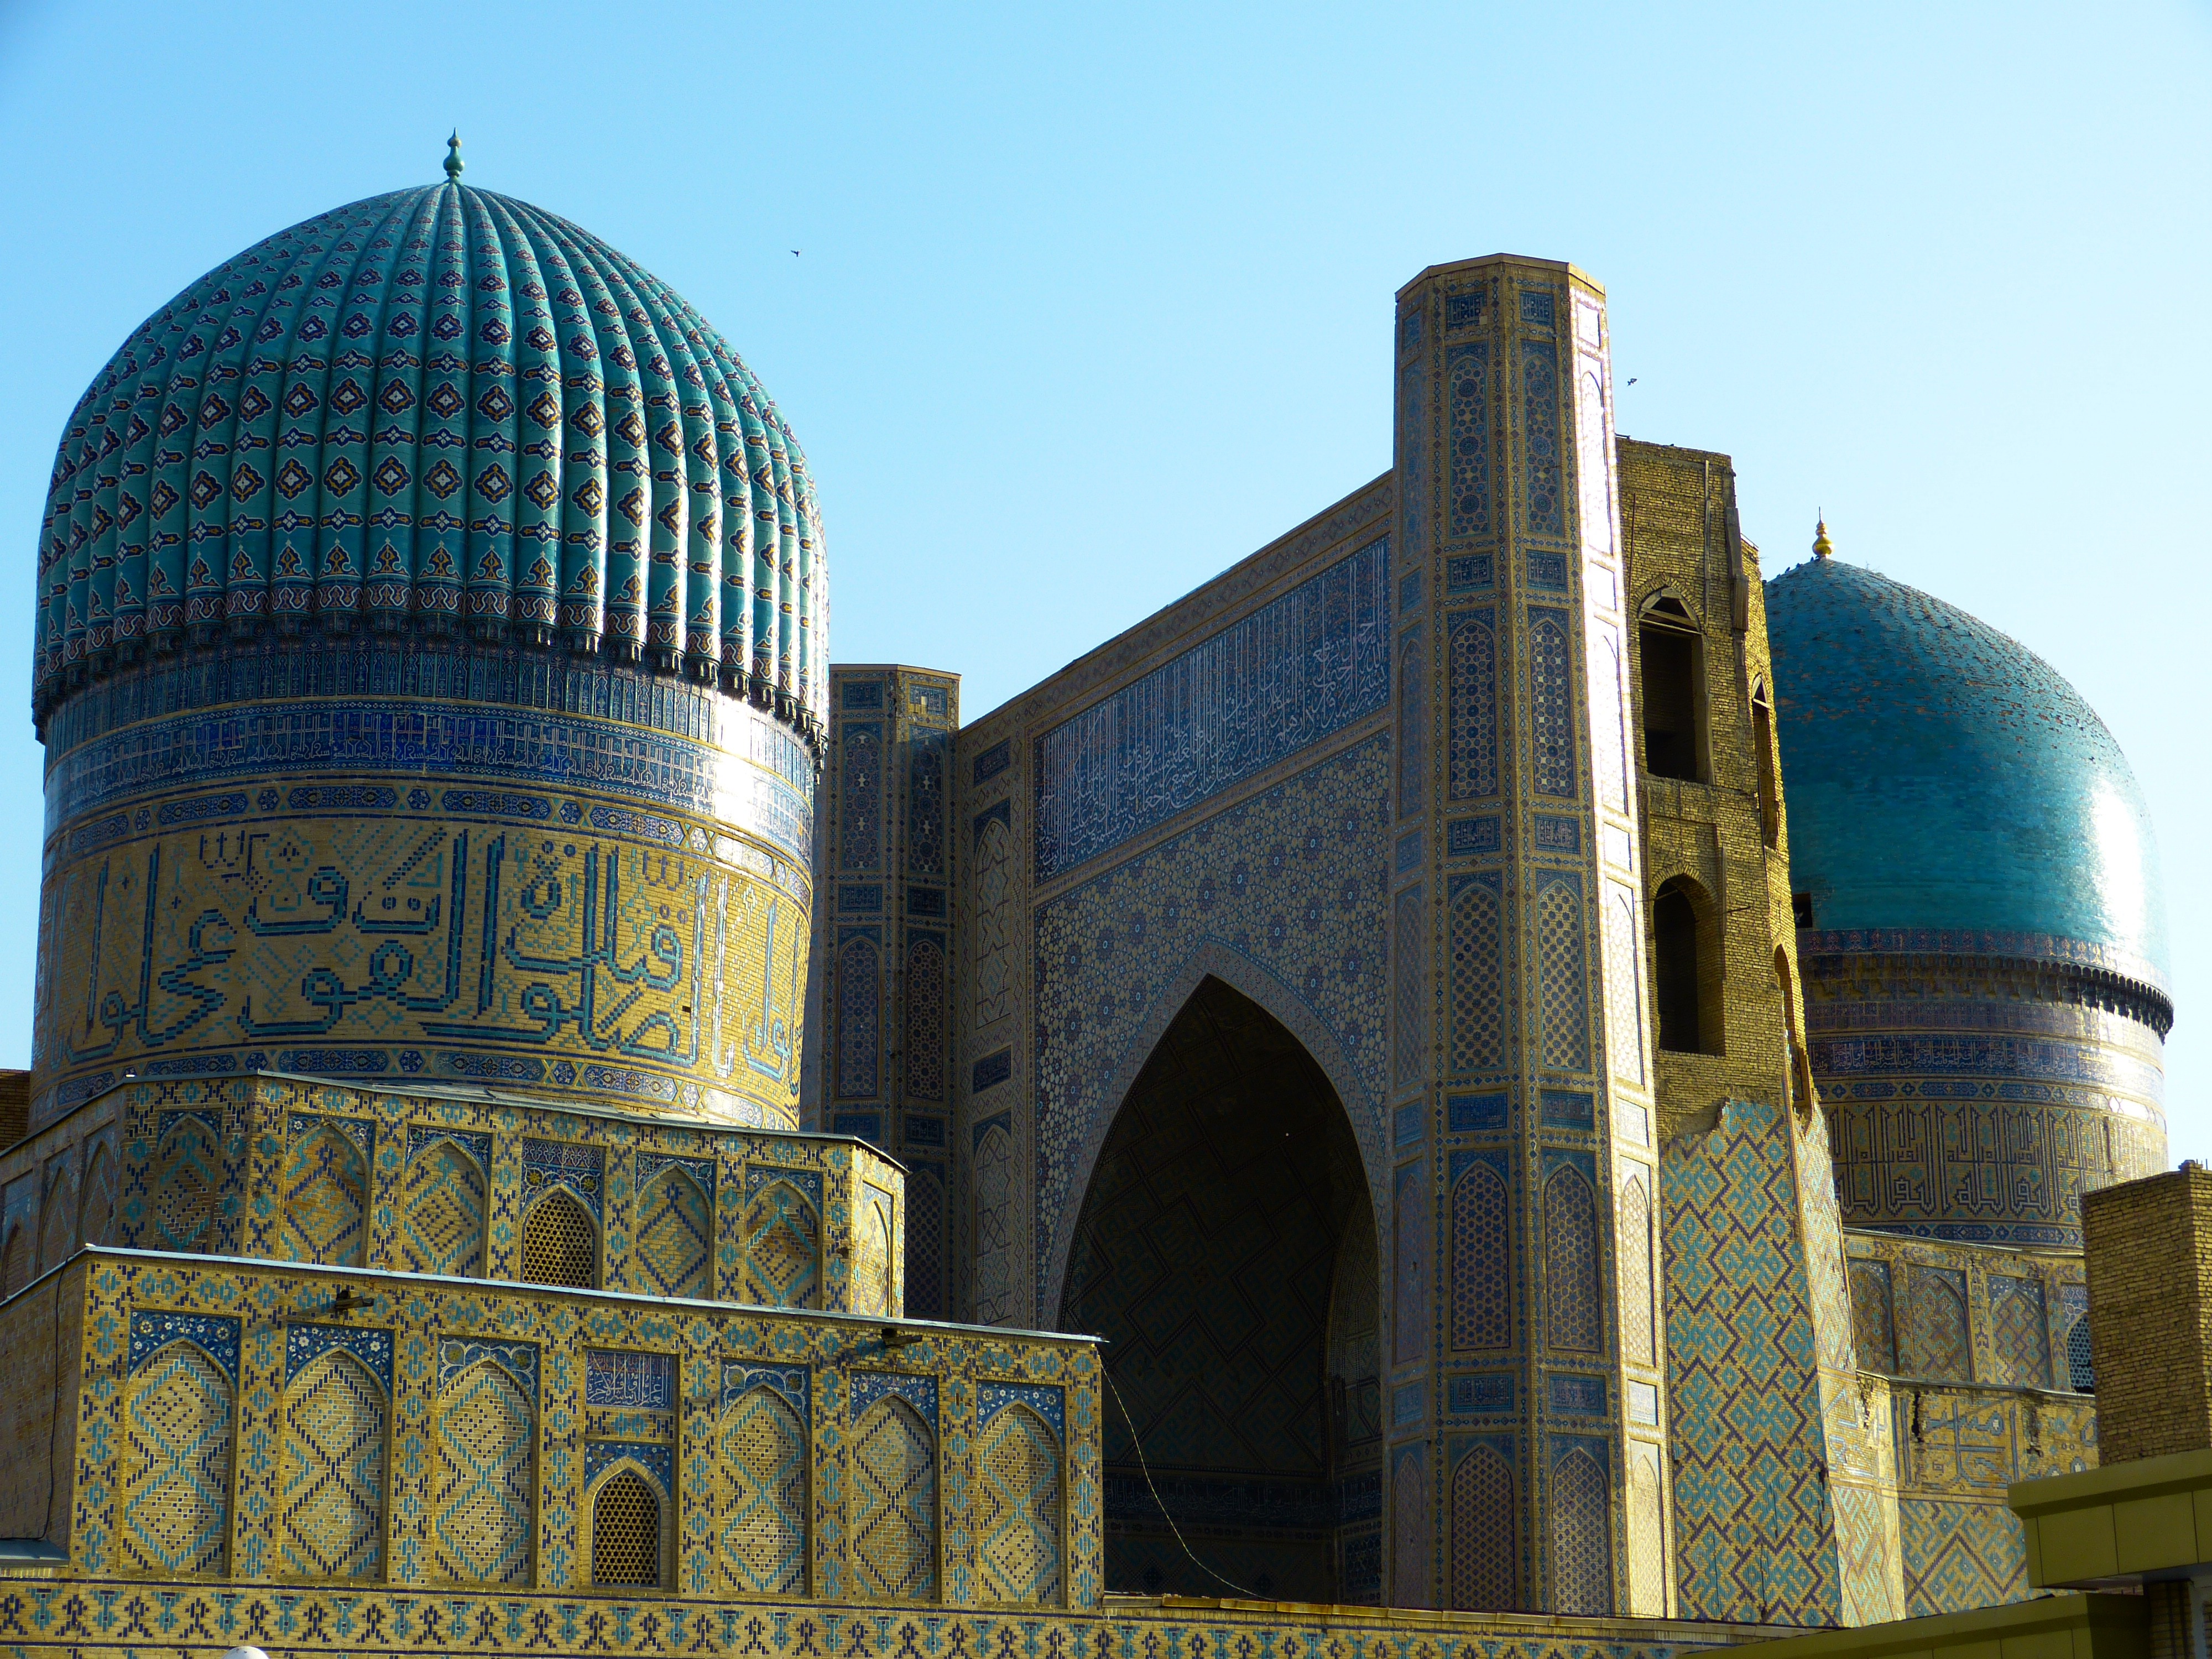
architecture, building, landmark, cathedral, place of worship, places of interest, temple, mosque, synagogue, large, dome, mausoleum, uzbekistan, samarkand, bibi xanom, timur